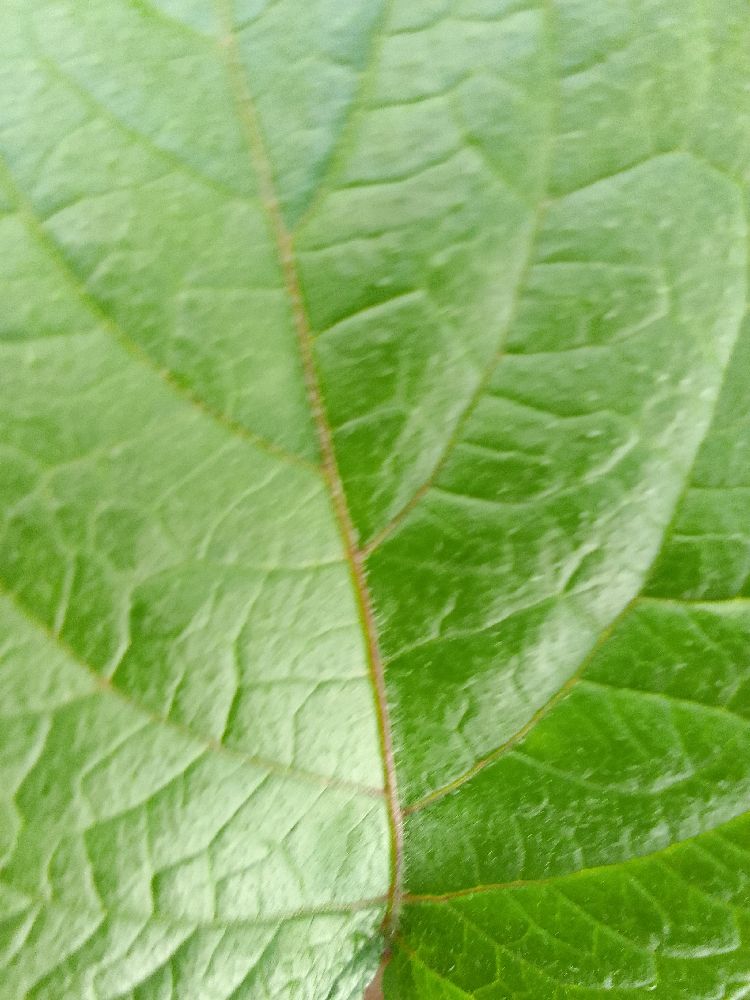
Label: Healthy